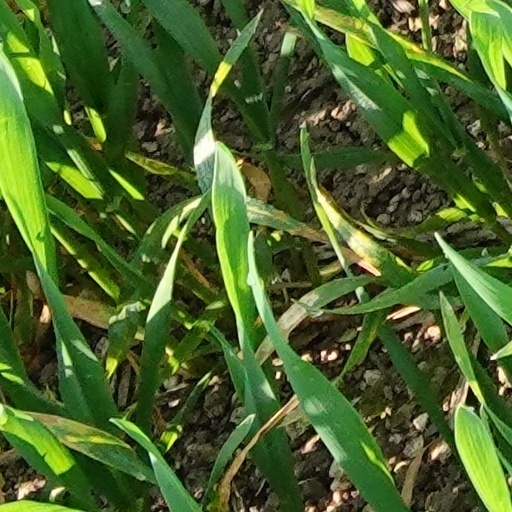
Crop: wheat